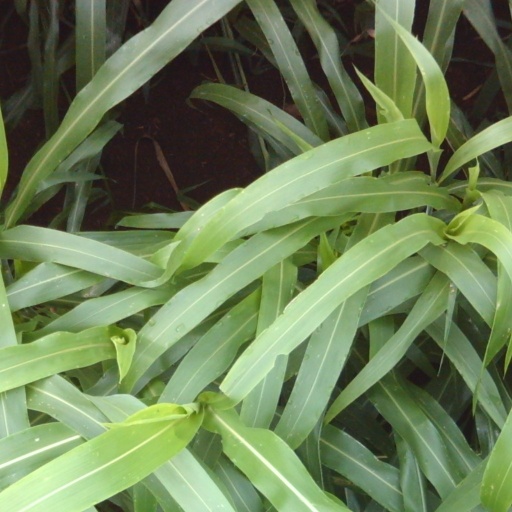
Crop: sorghum